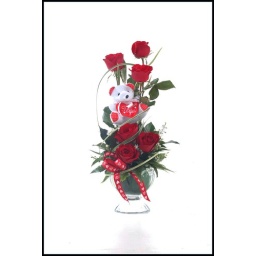
Flowers for Valentine: ADORABLE W/ BEAR IN VASE_6 red roses in a small vase: with bear "i love you"